Vladimir Zarudnitsky

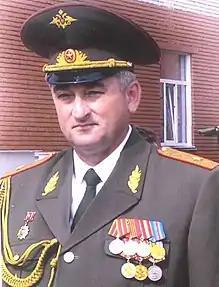
Zarudnitsky in Maikop

From 1991 to 1994, Zarudnitsky served as chief of staff of a regiment and later commanded a regiment in the Far Eastern Military District. In 1997, Zarudnitsky became chief of staff of the 131st Motor Rifle Brigade at Maykop. He took command of the brigade in 1999, leading it in the Second Chechen War.